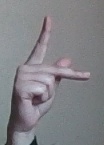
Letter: dha